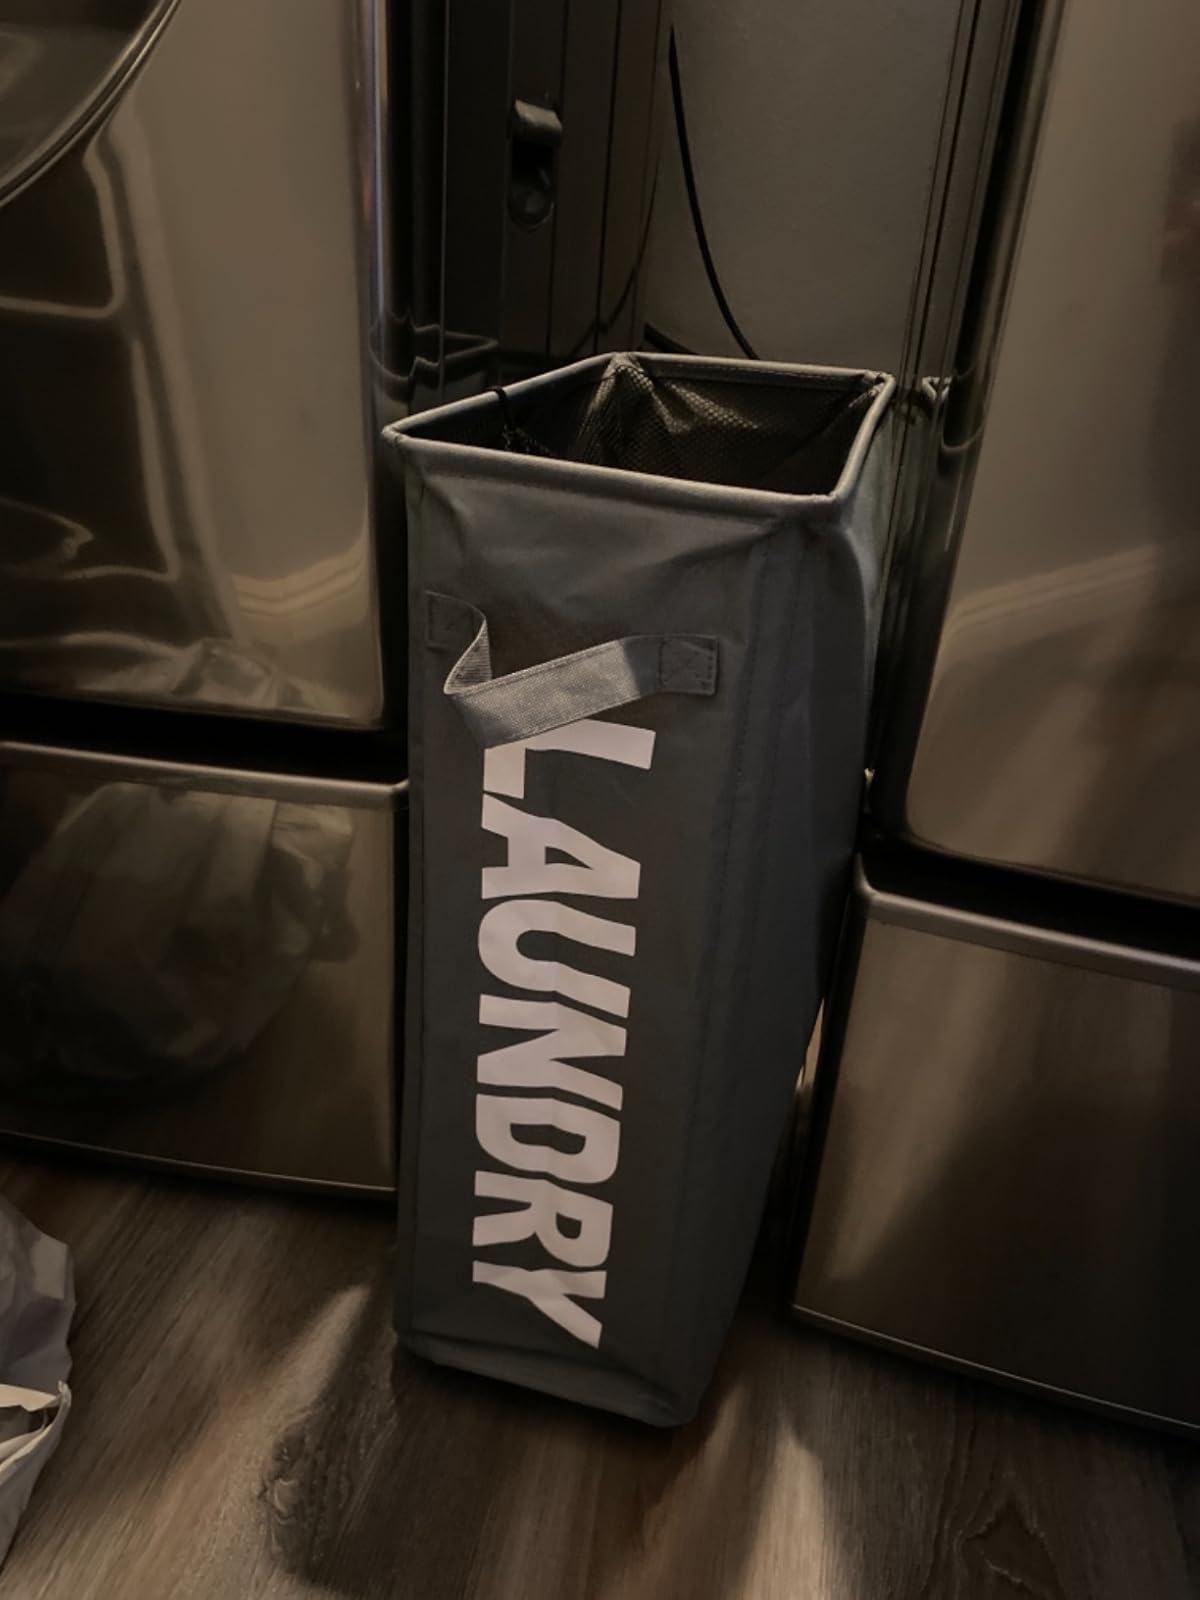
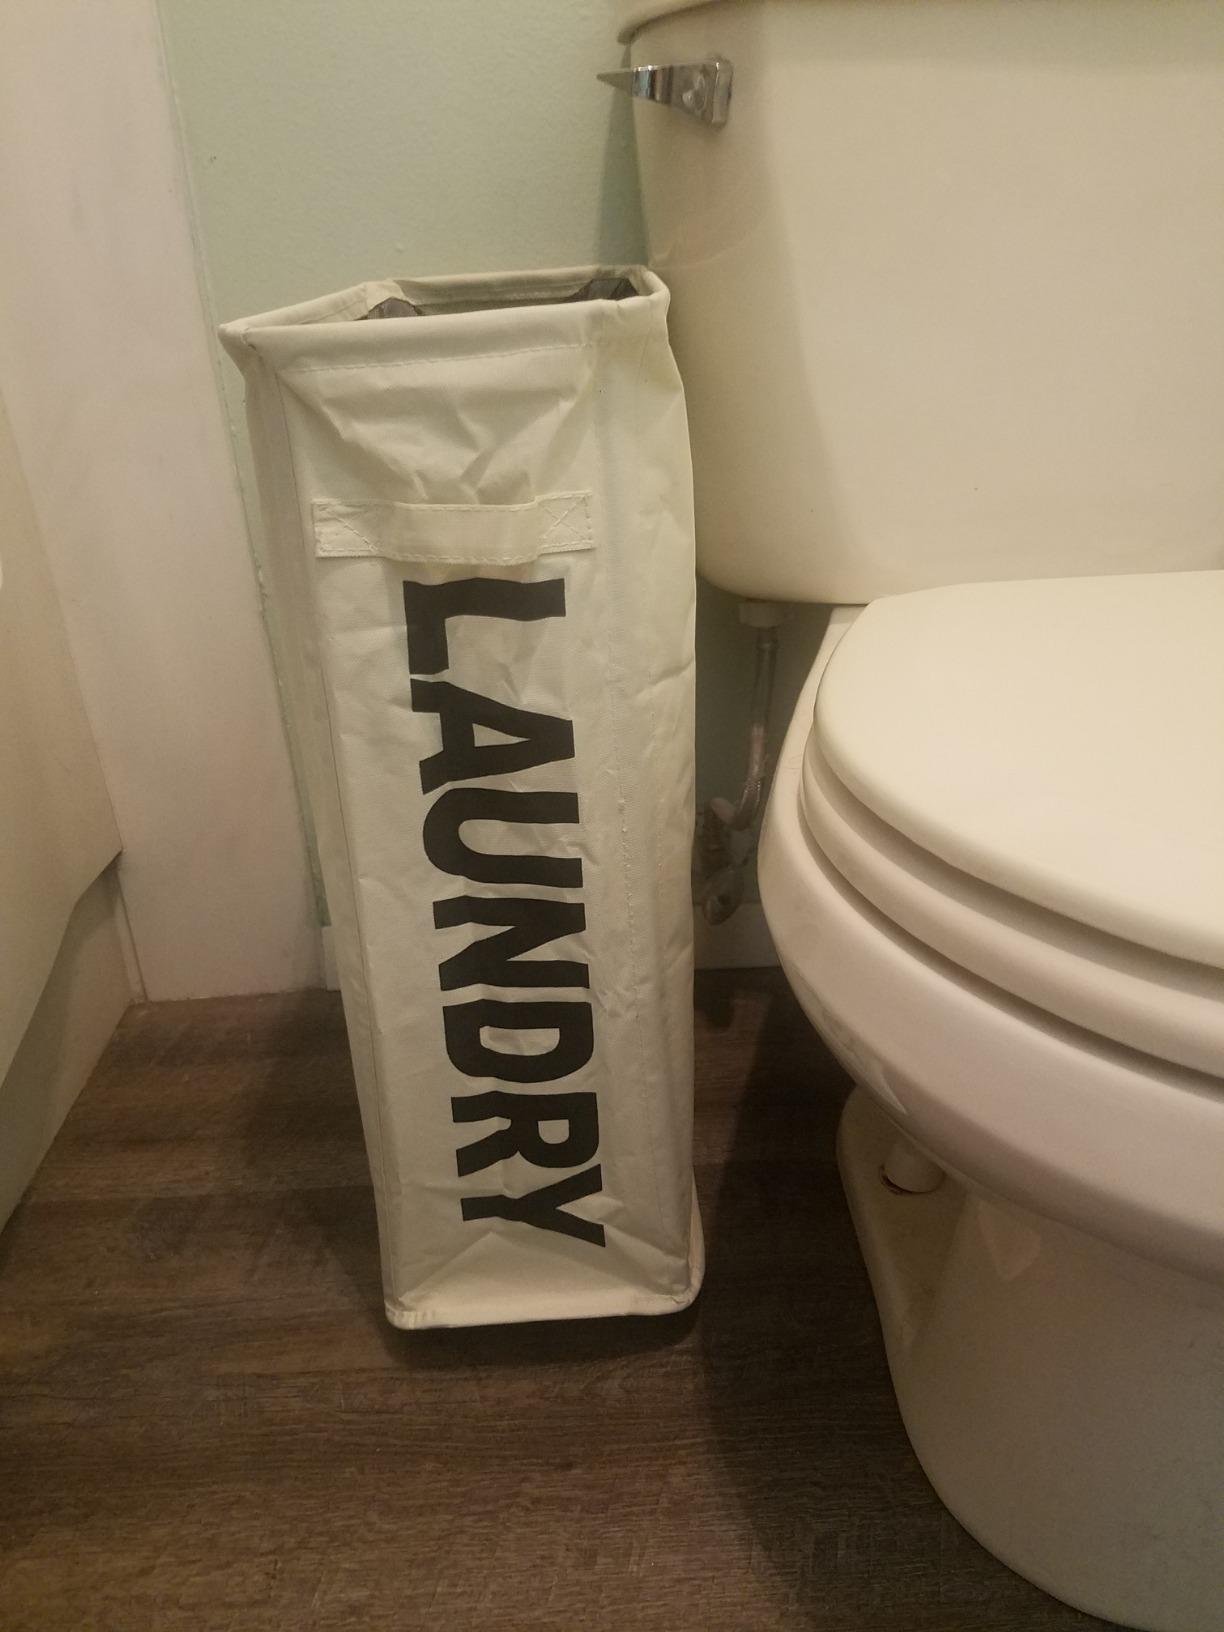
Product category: items_hamper
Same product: no